The Benson Murder Case (film)

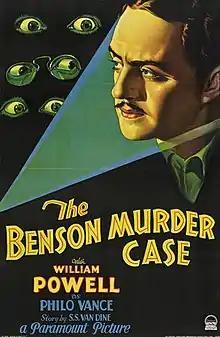
Theatrical release poster

The Benson Murder Case is a 1930 American pre-Code crime film directed by Frank Tuttle and written by S. S. Van Dine and Bartlett Cormack. The film stars William Powell, William "Stage" Boyd, Eugene Pallette, Paul Lukas, Natalie Moorhead, Richard Tucker and May Beatty. The film was released on April 13, 1930, by Paramount Pictures. The film was based on the 1926 novel of the same name by S. S. Van Dine. The film had initial copyright notice, and it was renewed in 1957. Under the terms of Title 17 of the U.S. Code, the film will enter the public domain in 2026.